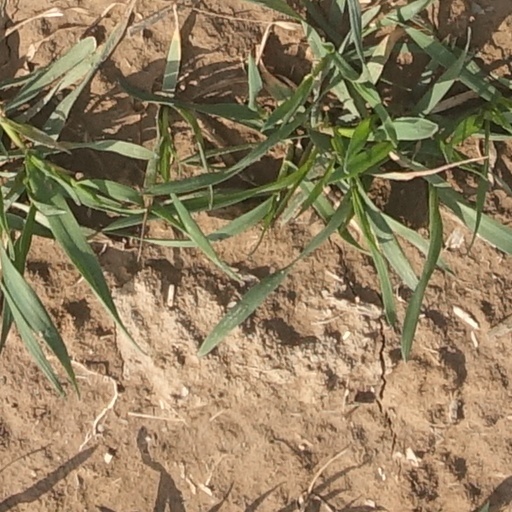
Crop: wheat